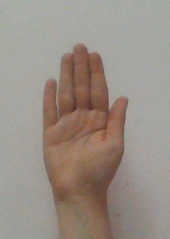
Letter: seen